Mestizos in Mexico

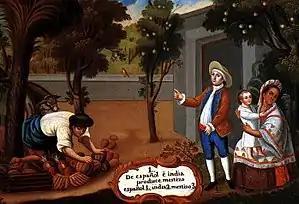
An 18th-century "casta" painting of an Indigenous woman with her Spanish husband and their "mestizo" child

A number of historians have questioned the existence of a caste system, considering it a fabrication by historians which began during the 1940s. Pilar Gonzalbo, in her study "The Trap of the Caste", discards the idea of a caste-based society in New Spain understood as a "social organization based on the race and supported by coercive power".